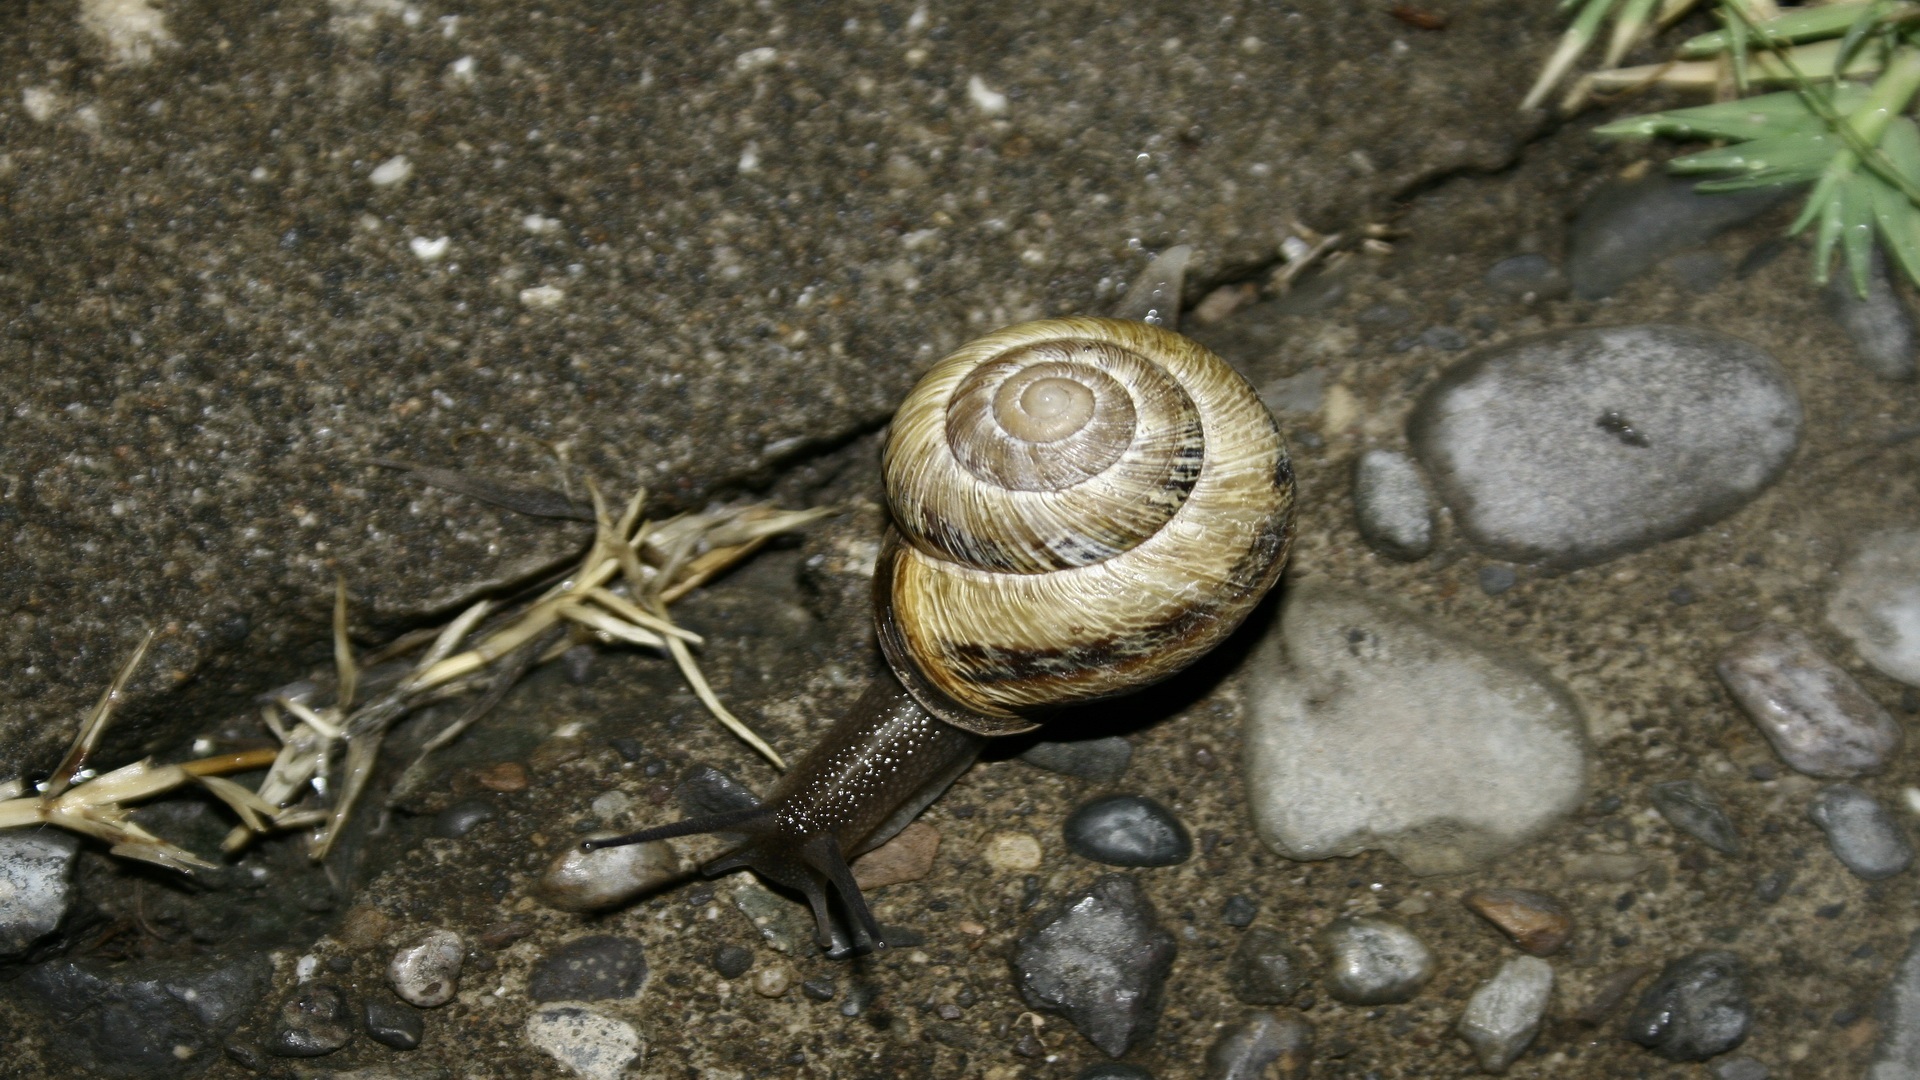
animal, wildlife, fauna, invertebrate, snail, earth, sea snail, snails and slugs